Amaro, Friuli Venezia Giulia

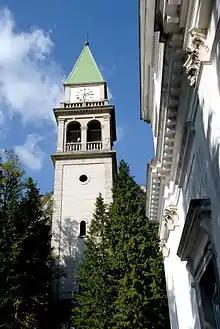
Parish Church of San Nicolò

Amaro is a (municipality) in the Regional decentralization entity of Udine in the Italian region of Friuli-Venezia Giulia, located about northwest of Trieste and about northwest of Udine.